Van Gogh immersive experience

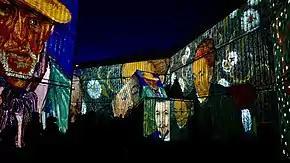
"Van Gogh Alive" exhibit in Wellington, New Zealand in 2021

A number of real-life and virtual reality exhibits of Vincent van Gogh's paintings have been staged around the world since the 2000s. The for-profit events range across venues, organizers, and locations, though the majority have been held in North America in 2021 and 2022. The events are typically set up in large gallery spaces. Images or videos of the artist's works are projected onto walls, ceilings, and floors, sometimes accompanied by animations, narrations, music, or fragrances.